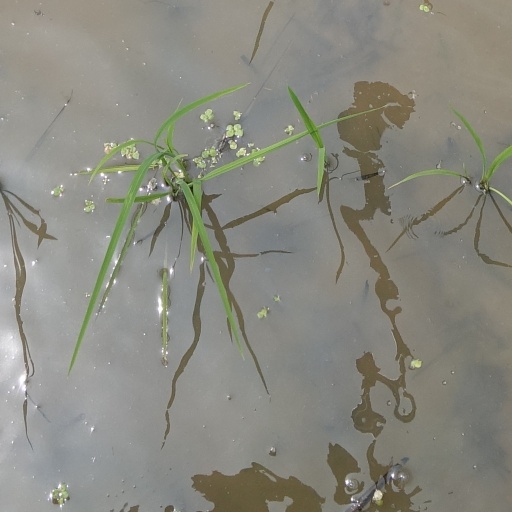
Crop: rice